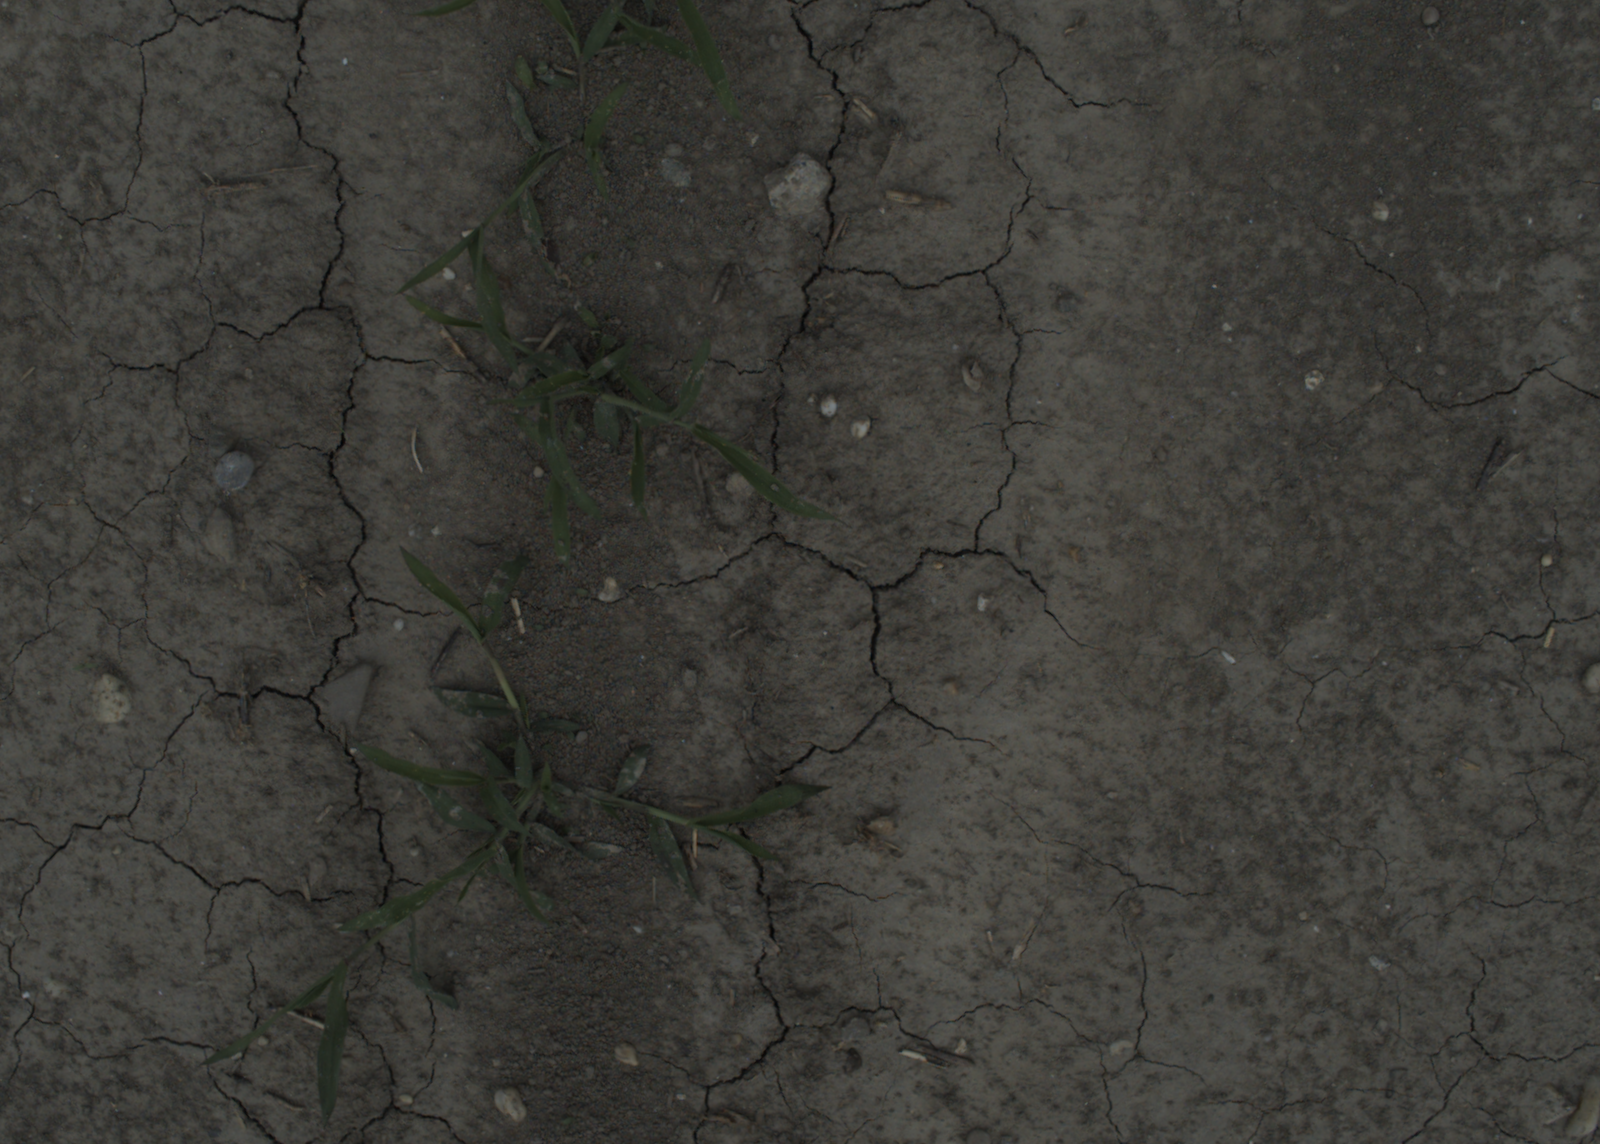
Capture date: 21.07.2021 12:56:20
Weather: mixed
Wind: medium
Seeding date: 08.06.2021
Plant canopy height (mm): 962